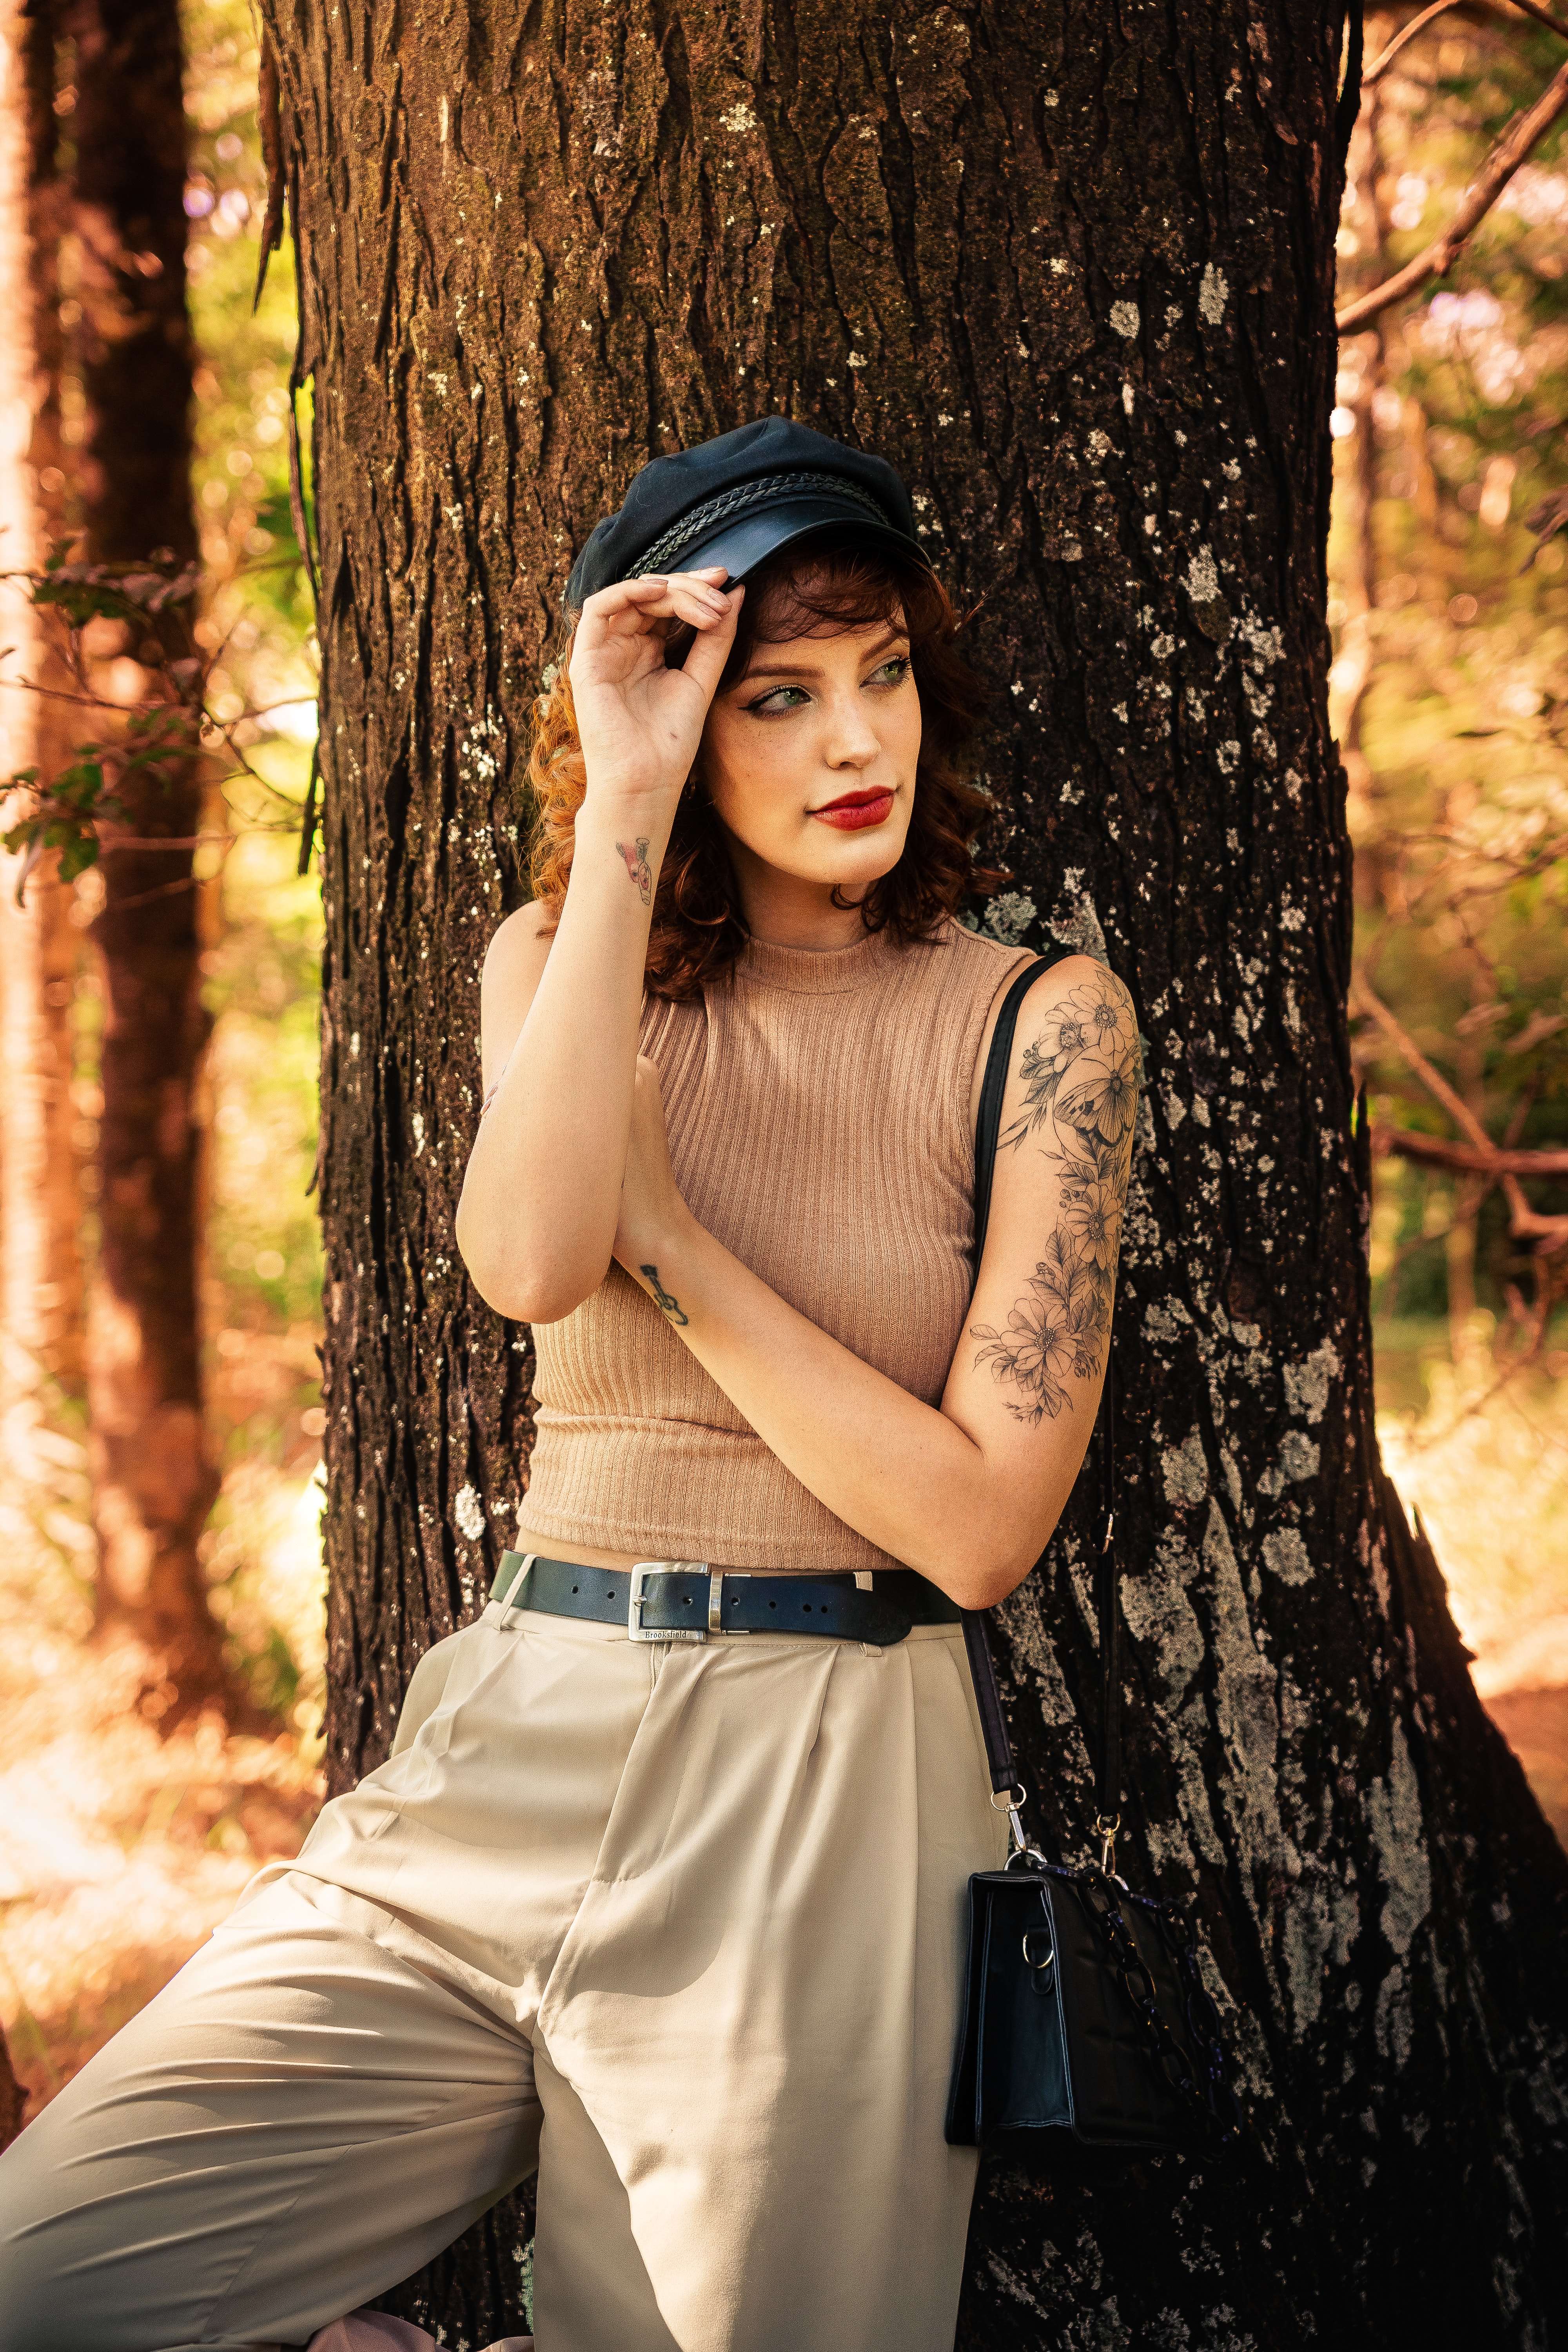
woman, People in nature, flash photography, eyewear, wood, waist, tree, vision care, trunk, Tints and shades, black hair, thigh, long hair, forest, jewellery, belt, fashion model, grass, electric blue, fashion design, formal wear, woodland, brown hair, sitting, human leg, necklace, fashion accessory, abdomen, pattern, portrait photography, cap, photo shoot, portrait, old growth forest, model, deciduous